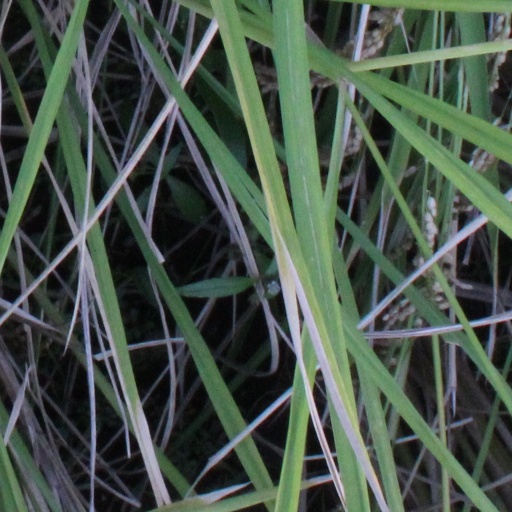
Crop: rice